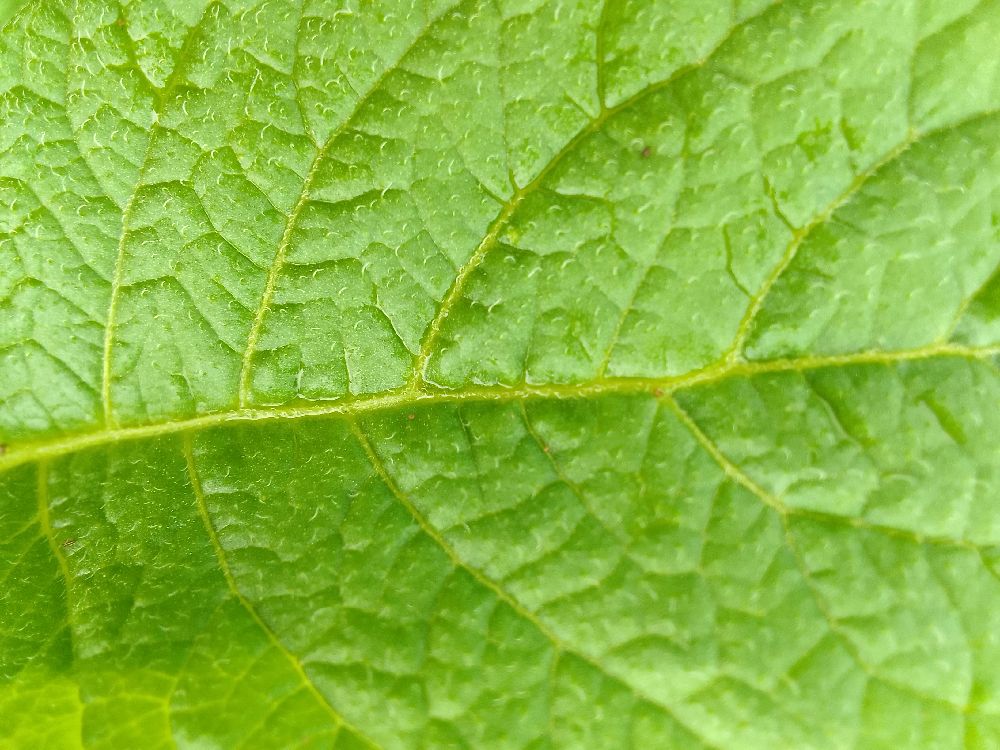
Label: Healthy